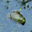
Label: frog